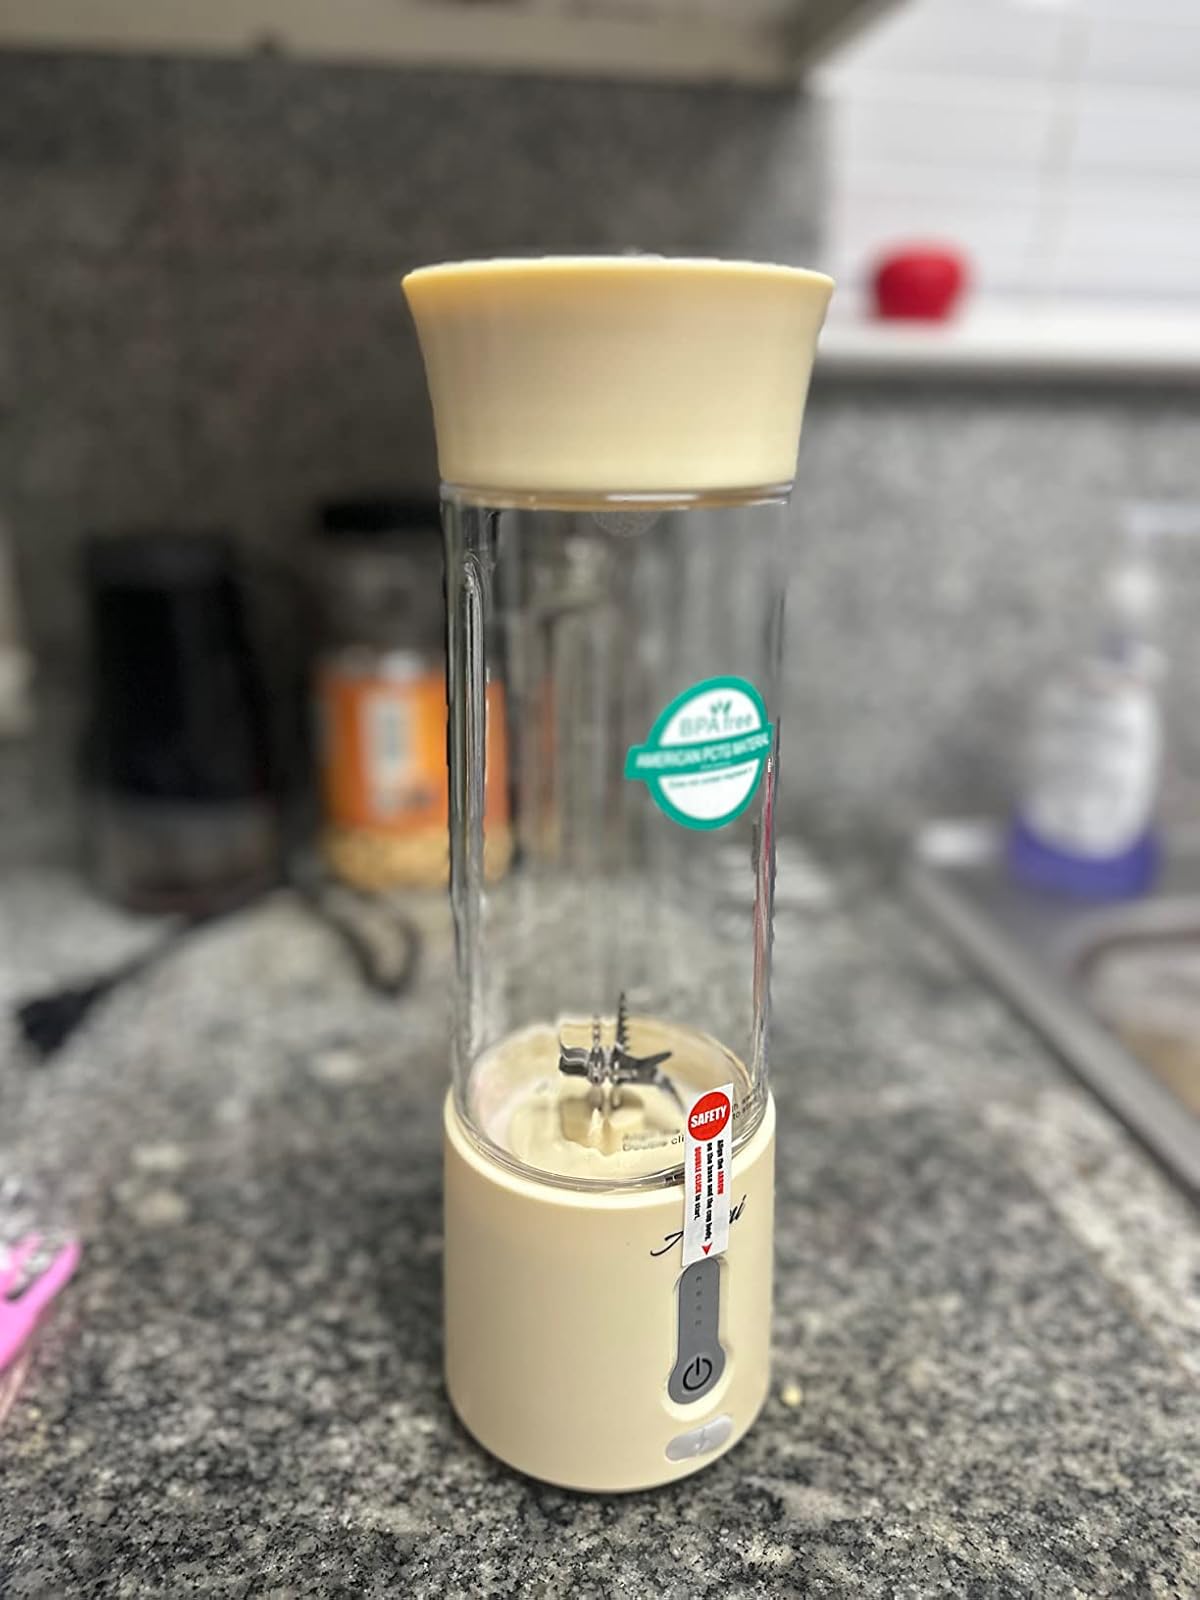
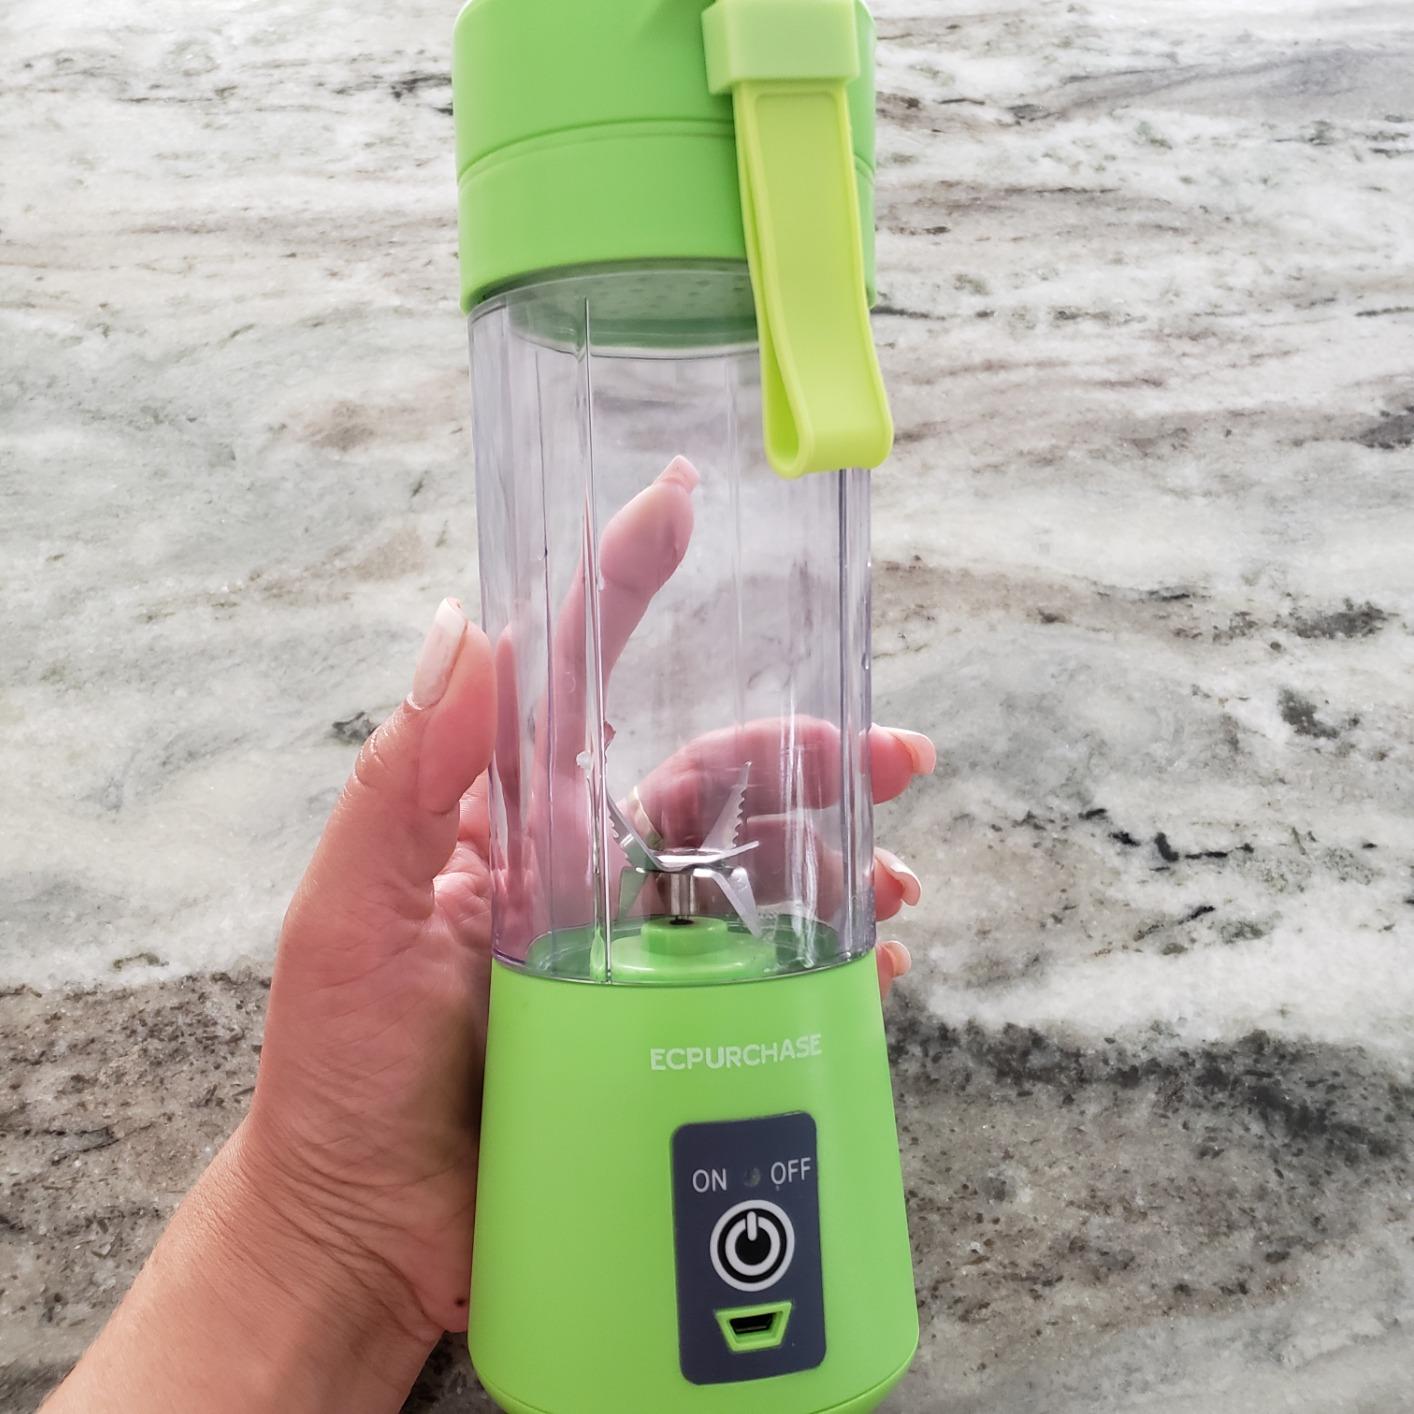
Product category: items_blender
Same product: no